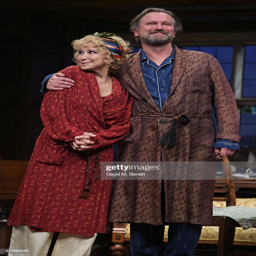
bow at the curtain call during the press night performance .